Aubagne station

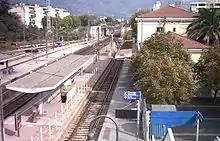
Gare d'Aubagne

Aubagne station (French: "Gare d'Aubagne") is a railway station serving the town of Aubagne, Bouches-du-Rhône department, southeastern France. It is situated on the Marseille–Ventimiglia railway. The station is served by regional trains (TER Provence-Alpes-Côte d'Azur) to Marseille and Toulon.